Ben T H So

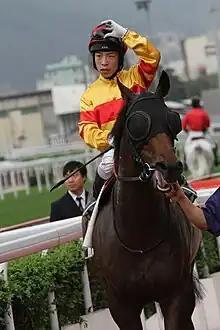
Hong Kong Jockey Ben So Tik Hung in Sha Tin Racecourse in 2010

Ben T H So (born 25 May 1990) is an apprentice horse racing jockey. He has had 19 victories in 2010/11, which brings his career total to 48. A tally of 12 wins in 2013/14 took his overall Hong Kong win total to 107.